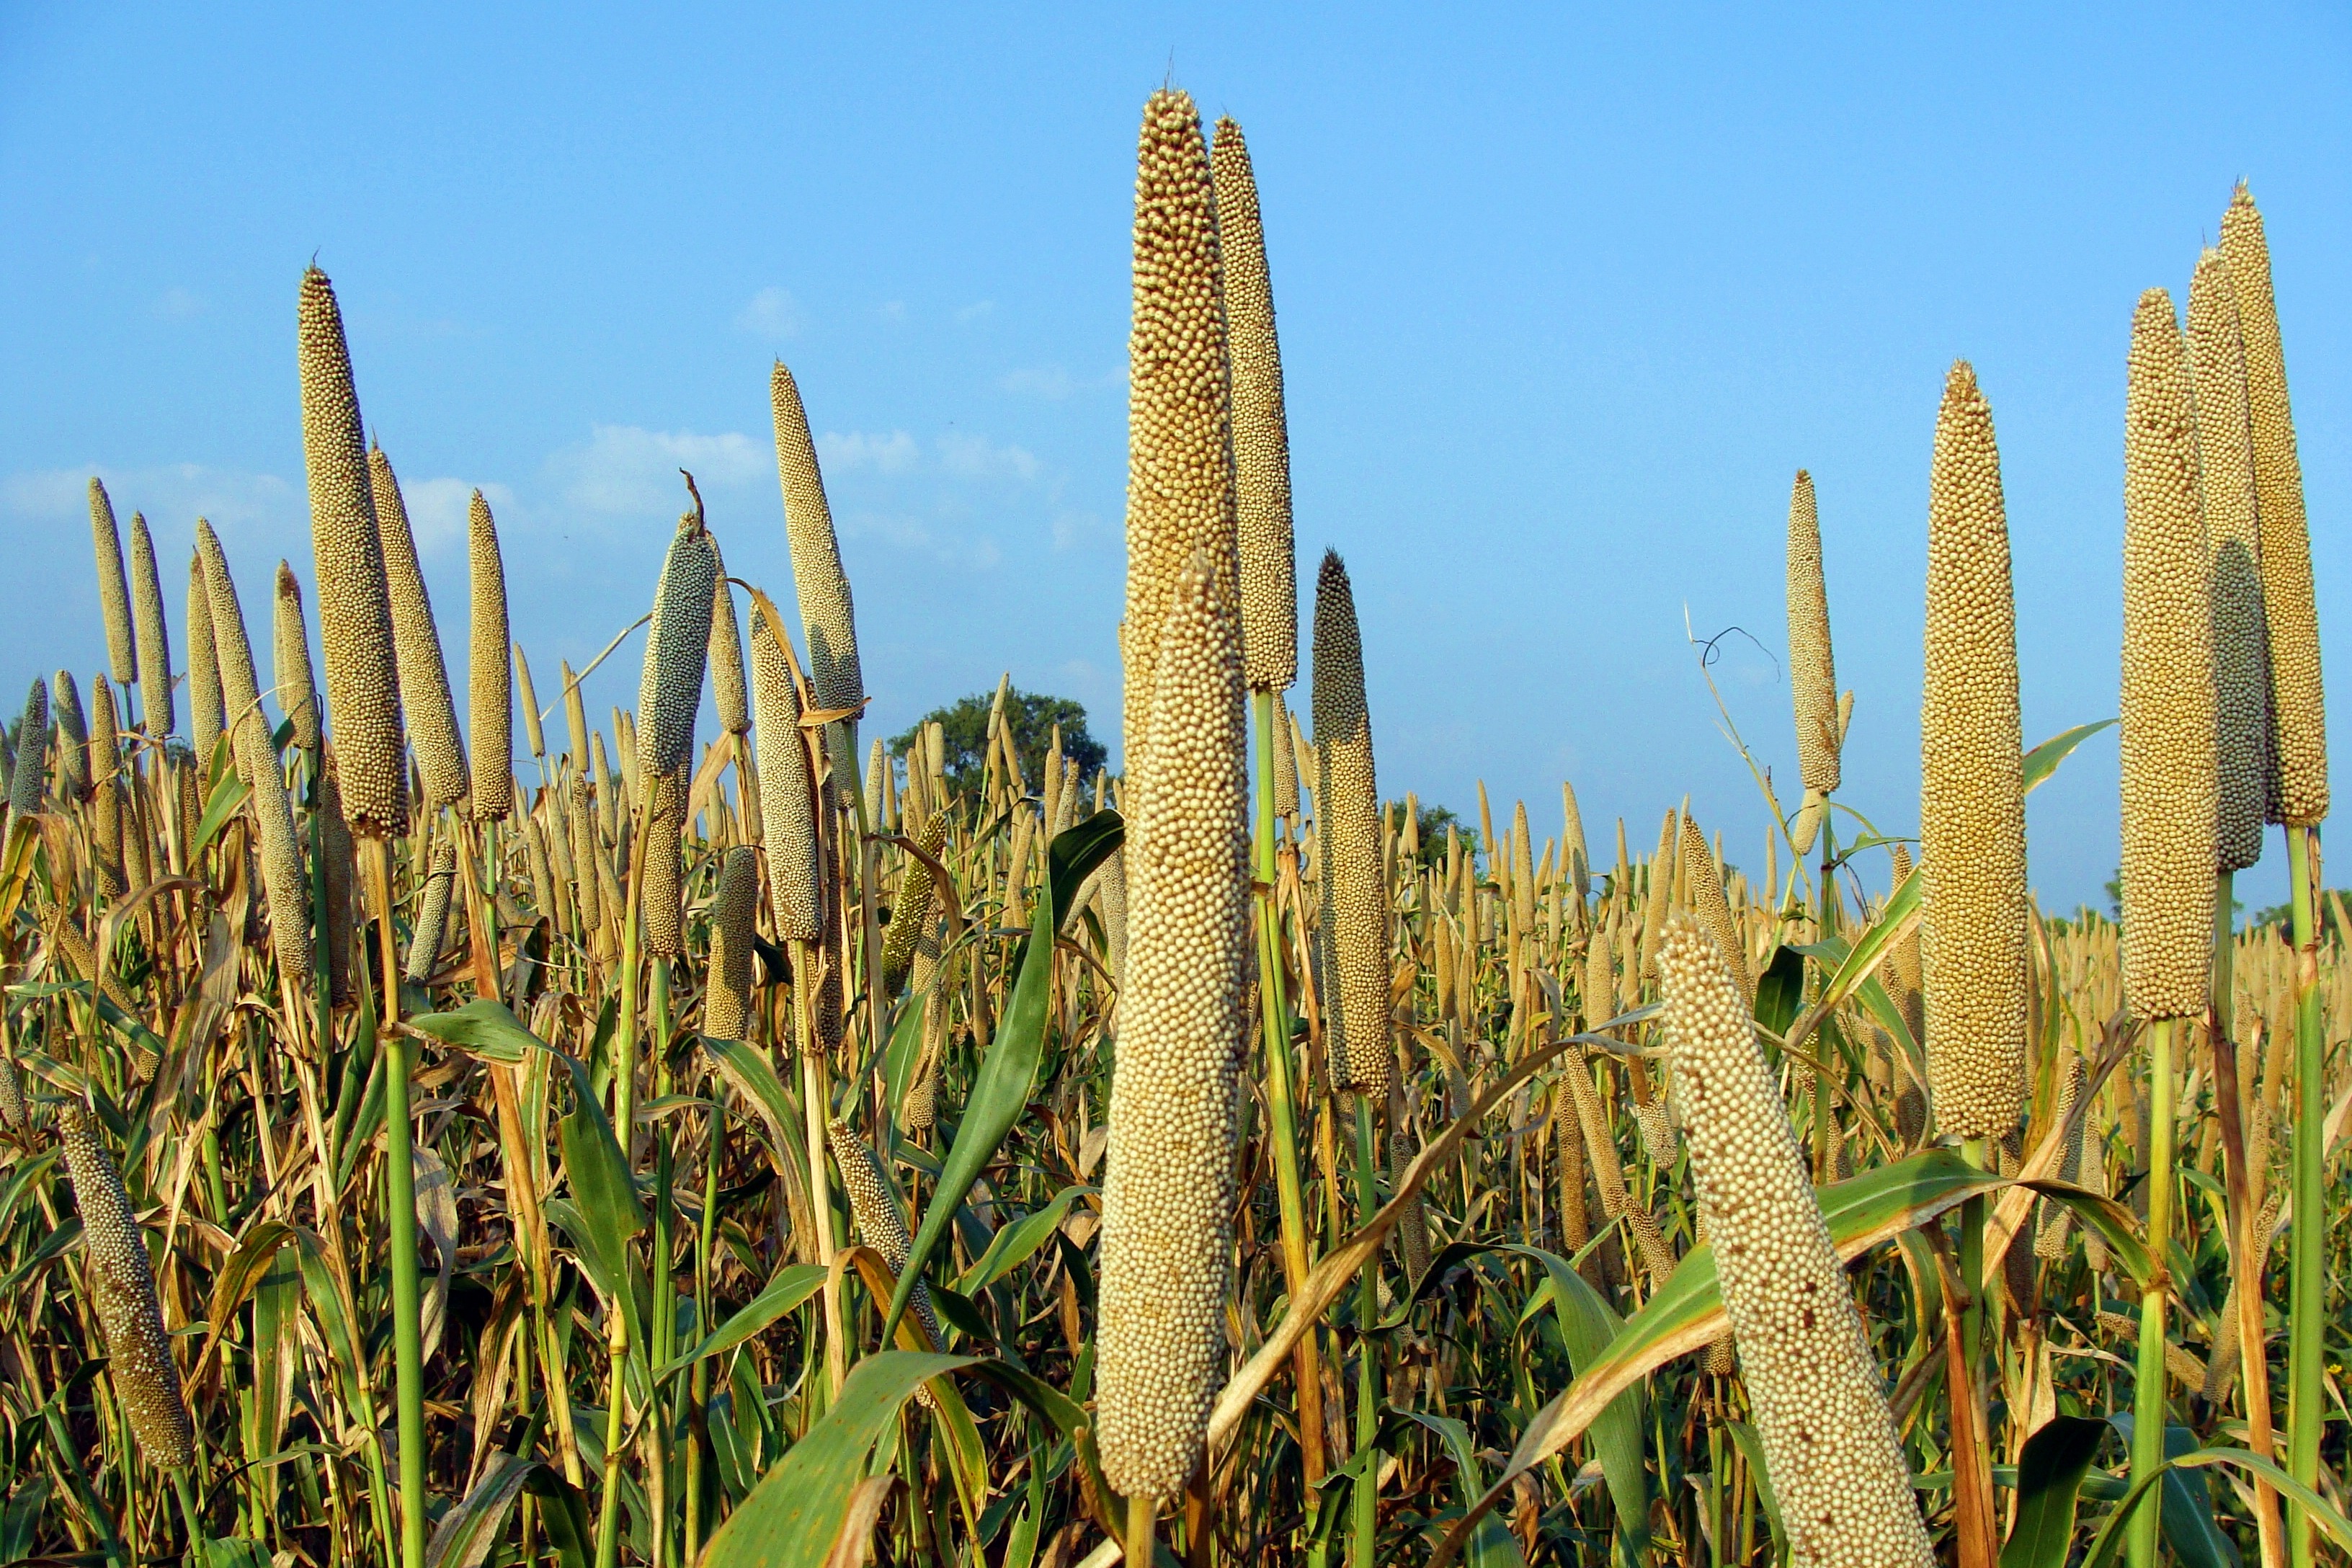
plant, field, prairie, flower, food, crop, botany, agriculture, flora, cultivation, vegetation, india, karnataka, flowering plant, grass family, plant stem, land plant, pearl millet, bajra, lingsugur, raichur